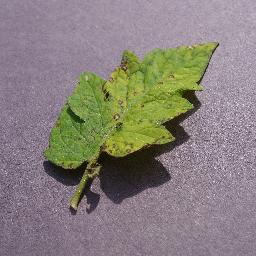
Label: Tomato___Septoria_leaf_spot